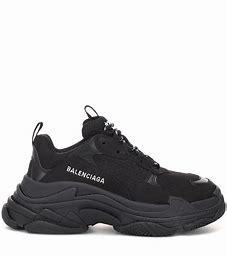
Brand: Balenciaga
Model: Triple S